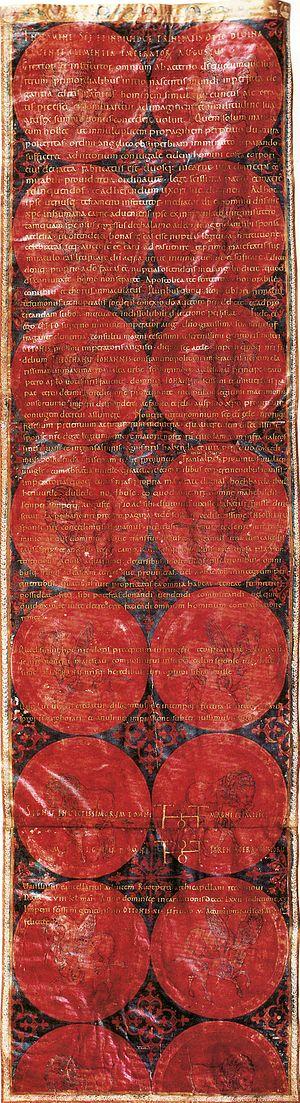
L'enluminure ottonienne est l'art de décorer les livres qui s'est développé en Germanie et dans le nord de l'Italie du milieu du Xᵉ siècle avec l'avènement d'Otto Iᵉʳ au milieu du XIᵉ siècle et la fin du règne de Henri III. Héritier de l'enluminure carolingienne, elle développe un style original qui disparait pour laisser place à l'enluminure romane au cours du XIᵉ siècle.
L'acte de mariage de l'impératrice Théophano est un acte de dotation du haut Moyen Âge en faveur de la princesse byzantine Théophano Skleraina rédigé en latin. À la suite de son mariage avec Otton II en 972, elle reçoit l'onction d'impératrice du Saint-Empire, qu'elle dirige plus tard. Le document juridique établi par Otton II est un exemple des contacts politiques et culturels entre l'empire germanique et le cercle culturel byzantin-orthodoxe au Xᵉ siècle. Témoignage de l'art ottonien, influencé par les modèles byzantins, ce document transmis en écriture calligraphique est l'un des fleurons de la production diplomatique du haut Moyen Âge.